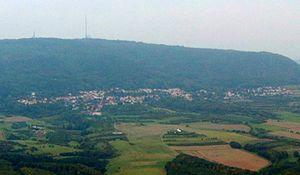
Dannenfels est une municipalité allemande située dans le land de Rhénanie-Palatinat et l'arrondissement du Mont-Tonnerre.